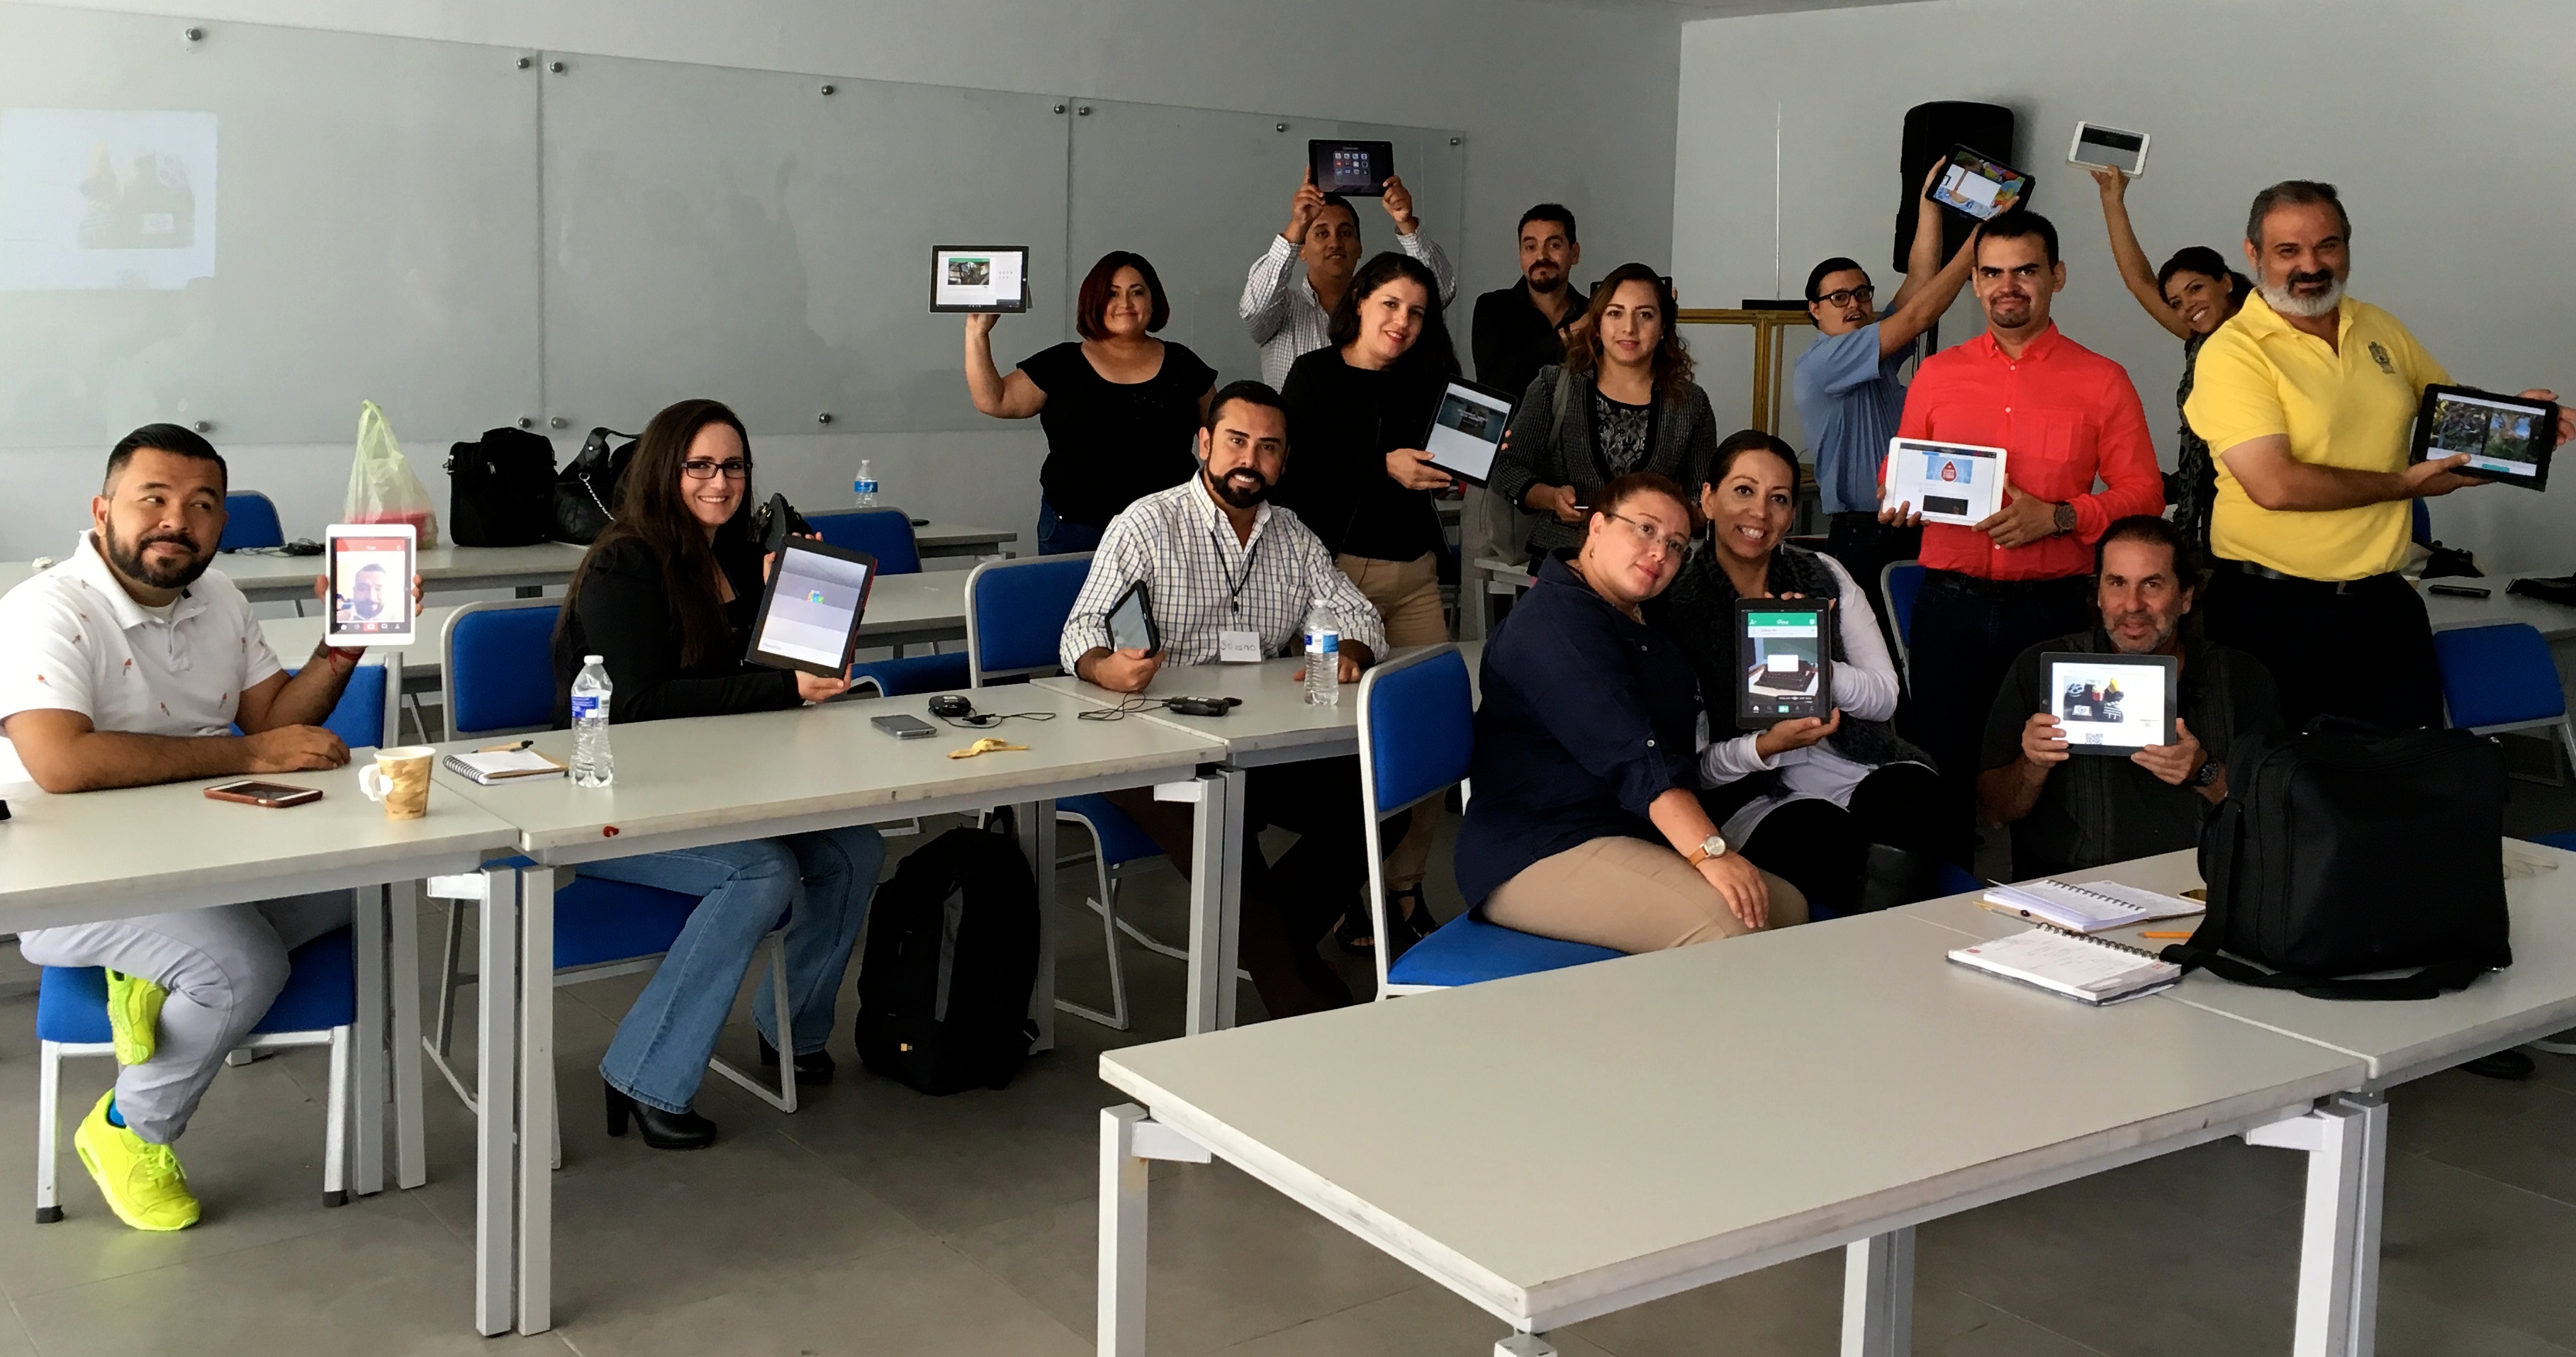
room, classroom, class, udgagora